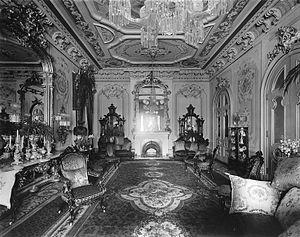
Vivoir, résidence de Lady Allan, «
La maison Ravenscrag est une maison bourgeoise située dans le quartier du Mille carré doré de l'arrondissement Ville-Marie à Montréal au Canada.